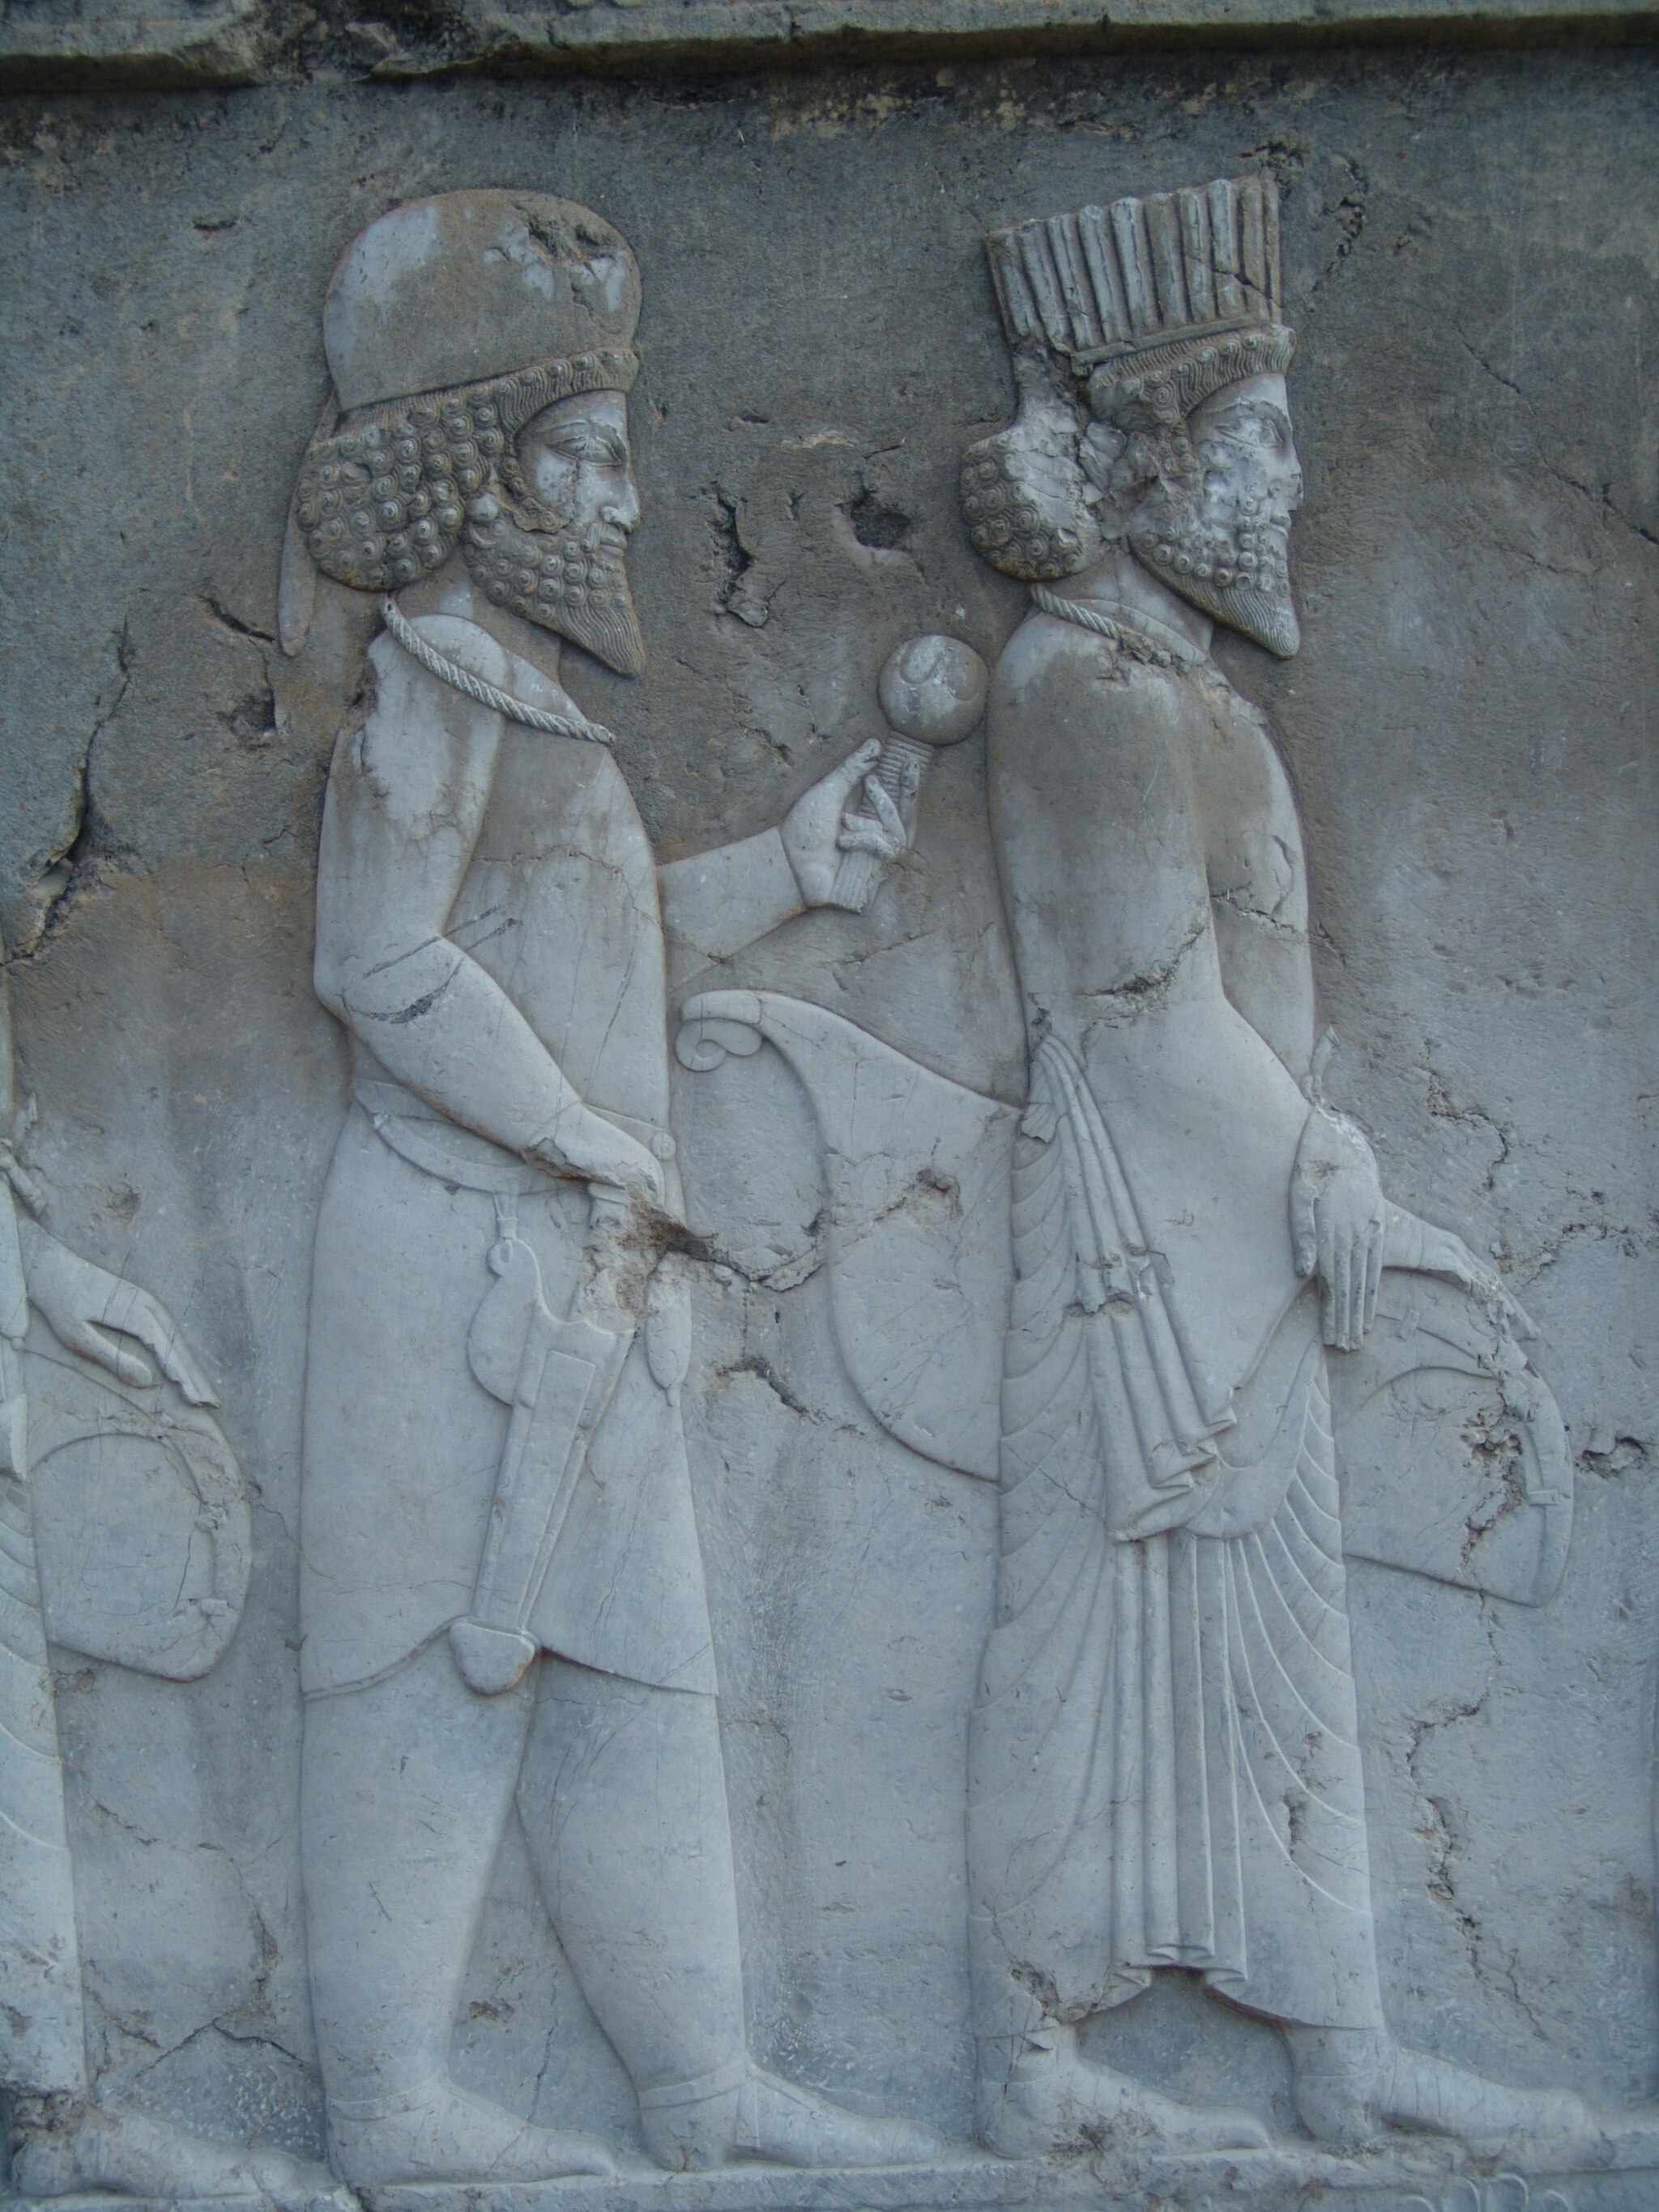
Title: Persepolis Darafsh 2 (15)
Description: Persepolis
Date: 2010-03-21 17:25:37
Categories: GFDL, Taken with Sony DSC-F828, License migration redundant, Self-published work, Files with coordinates missing SDC location of creation, 2010 in Persepolis, Photos by Darafsh Kaviyani, Relief of dignitaries at court ceremony, Apadana of Persepolis